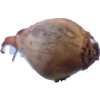
Label: onion